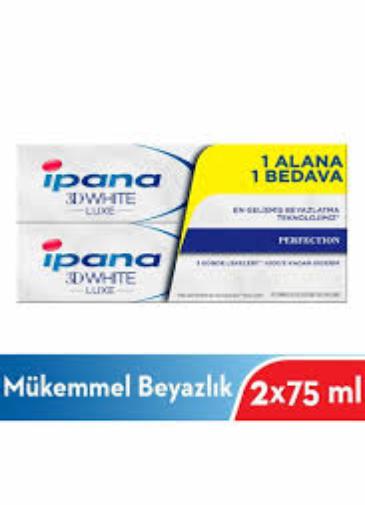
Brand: Ipana
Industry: Necessities